Bermuda

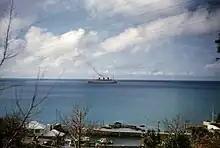
The S.S. "Queen of Bermuda" departing the island in December 1952~January 1953. The Devonshire Dock is in the foreground.

In 1816, James Arnold, the son of Benedict Arnold, fortified Bermuda's Royal Naval Dockyard against possible US attacks. Today, the National Museum of Bermuda, which incorporates Bermuda's Maritime Museum, occupies the Keep of the Royal Naval Dockyard.